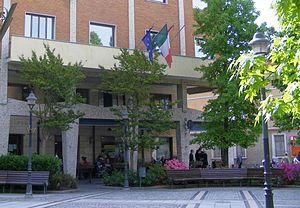
Cigliano est une commune de la province de Vercelli dans le Piémont en Italie.